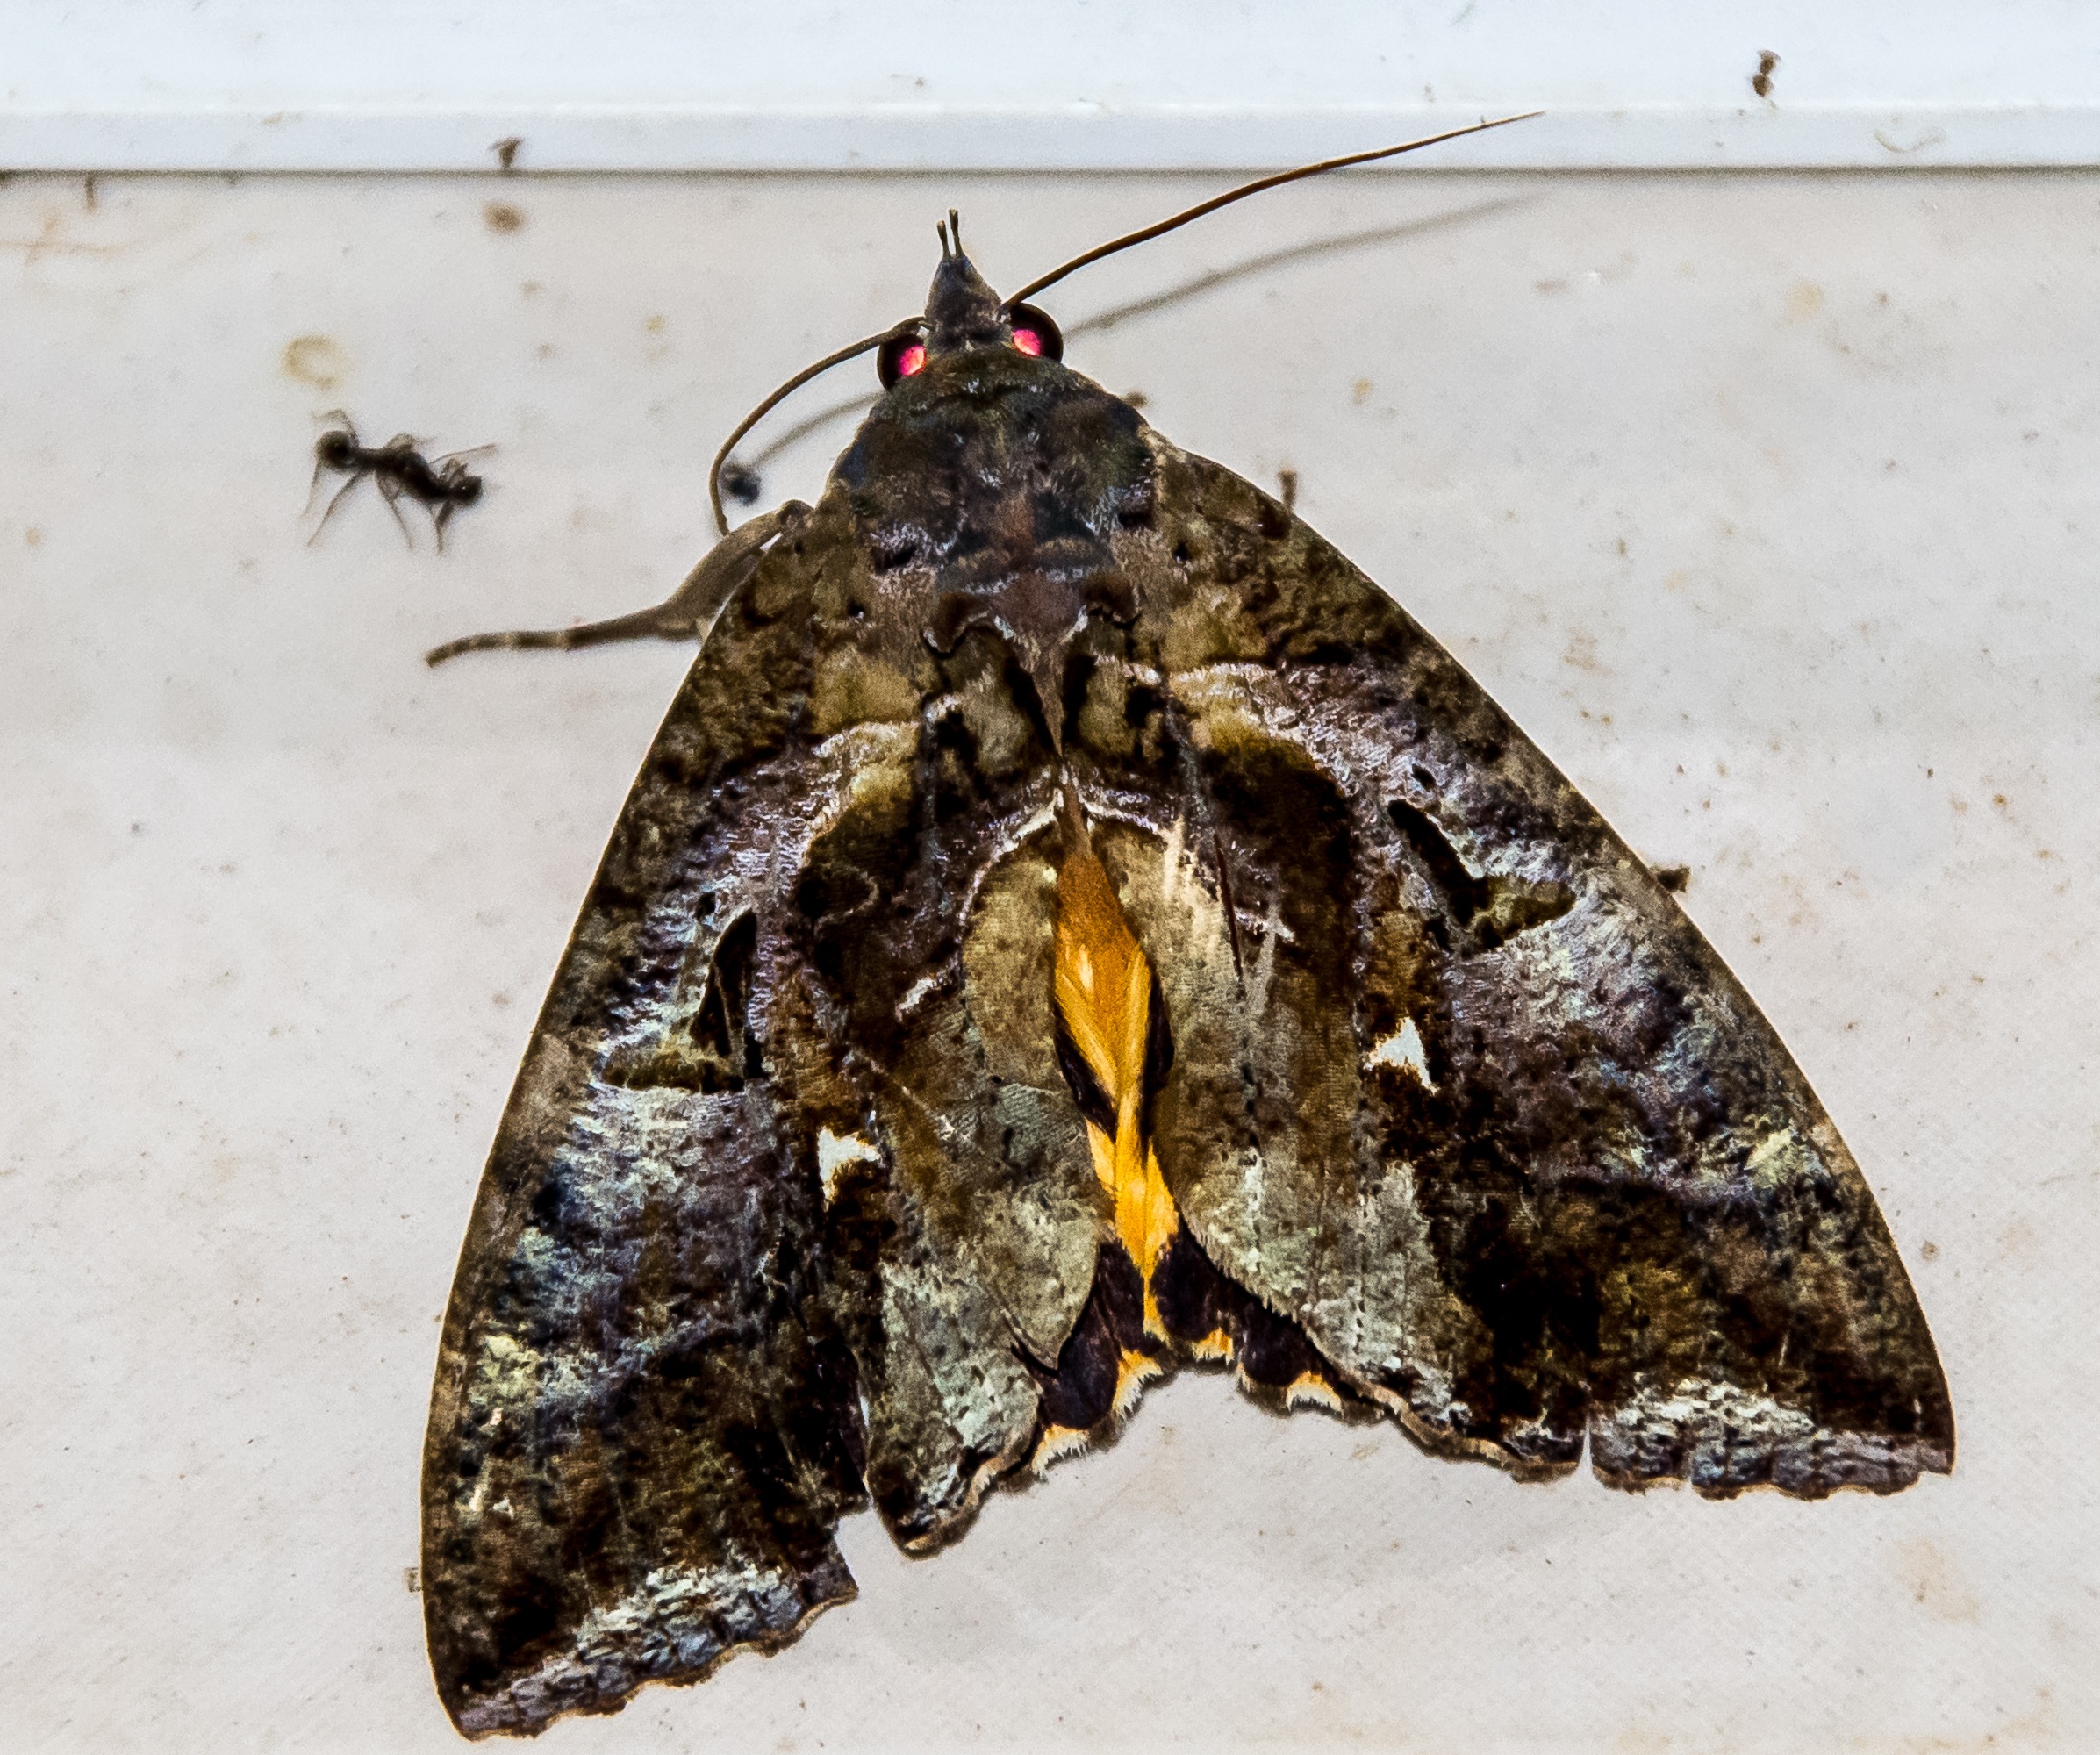
wing, leaf, wildlife, wild, pattern, insect, brown, moth, black, yellow, fauna, invertebrate, australia, large, queensland, bold, macro photography, arthropod, pollinator, moths and butterflies, fruit sucking moth